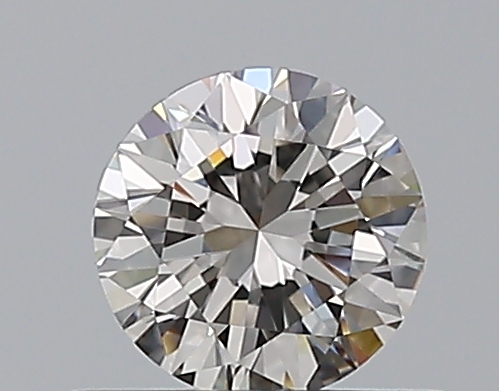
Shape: round
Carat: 0.5
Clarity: VVS1
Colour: H
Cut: VG
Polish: EX
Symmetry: VG
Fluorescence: N
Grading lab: GIA
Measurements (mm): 5.02 x 5.05 x 3.15